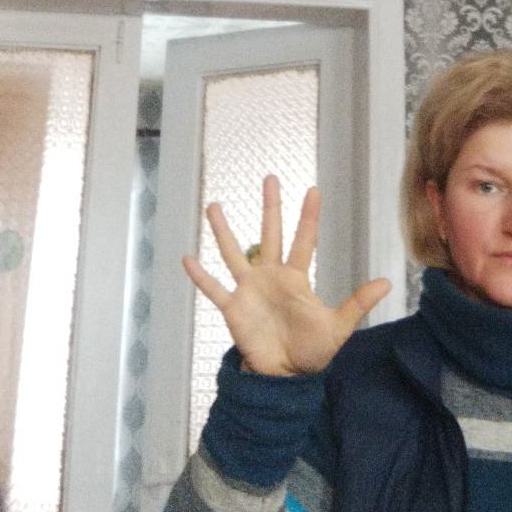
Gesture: palm